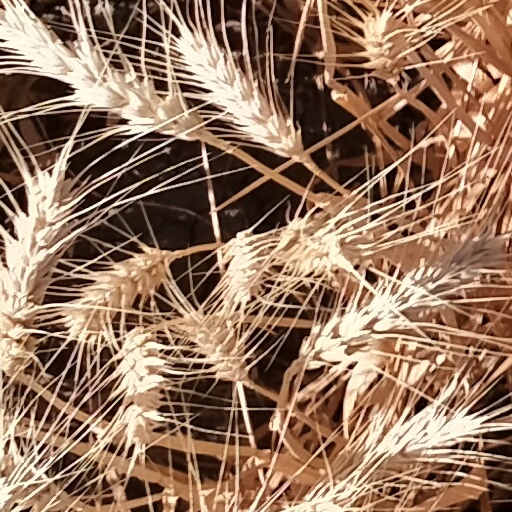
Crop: wheat